1937 Major League Baseball All-Star Game

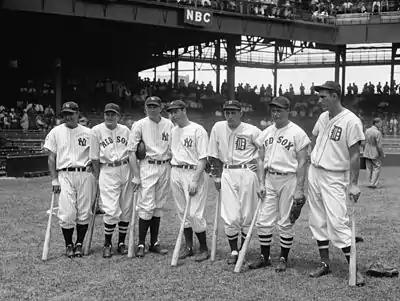
Seven of the American League All-Star players, from left to right Lou Gehrig, Joe Cronin, Bill Dickey, Joe DiMaggio, Charlie Gehringer, Jimmie Foxx, and Hank Greenberg. All seven would eventually be elected to the Hall of Fame.

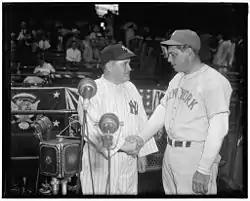
All-Star Game managers Joe McCarthy (left) and Bill Terry (right).

The umpires changed assignments in the middle of the fifth inning – McGowan and Barr swapped positions, also Pinelli and Quinn swapped positions.